Tourism in Jepara

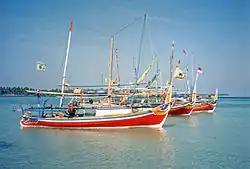
Karimun Java Fishing boats in the main harbour Jepara

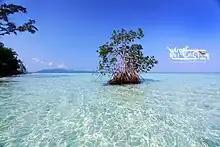
Karimunjava Sea

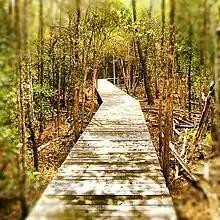
Karimunjava Mangrove park

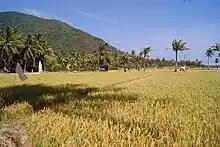
View of rice fields in Karimunjava

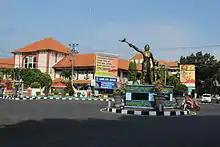
Kartini Monument in Jepara

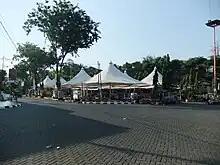
Jepara Culinary Centre

Tourism in Jepara is an important component of the economy of Jepara and a significant source of tax revenue. 8472 Tourism in Jepara attract foreign visitors in 2010. Jepara is a town which known for their culinary, education, tourism, and rich cultural heritage. There are many possibilities and opportunities lies for the city to prosper and benefits more, but yet until now the government has not yet fully utilized them. Jepara although only a small town but has many tourist attractions, the mountain tourism, beach tourism, underwater tours, tour the islands. Foreign tourists often visit Tirto Samodra Beach (Bandengan Beach), Karimunjava Island (Crimon Java), Kartini Beach, etc.